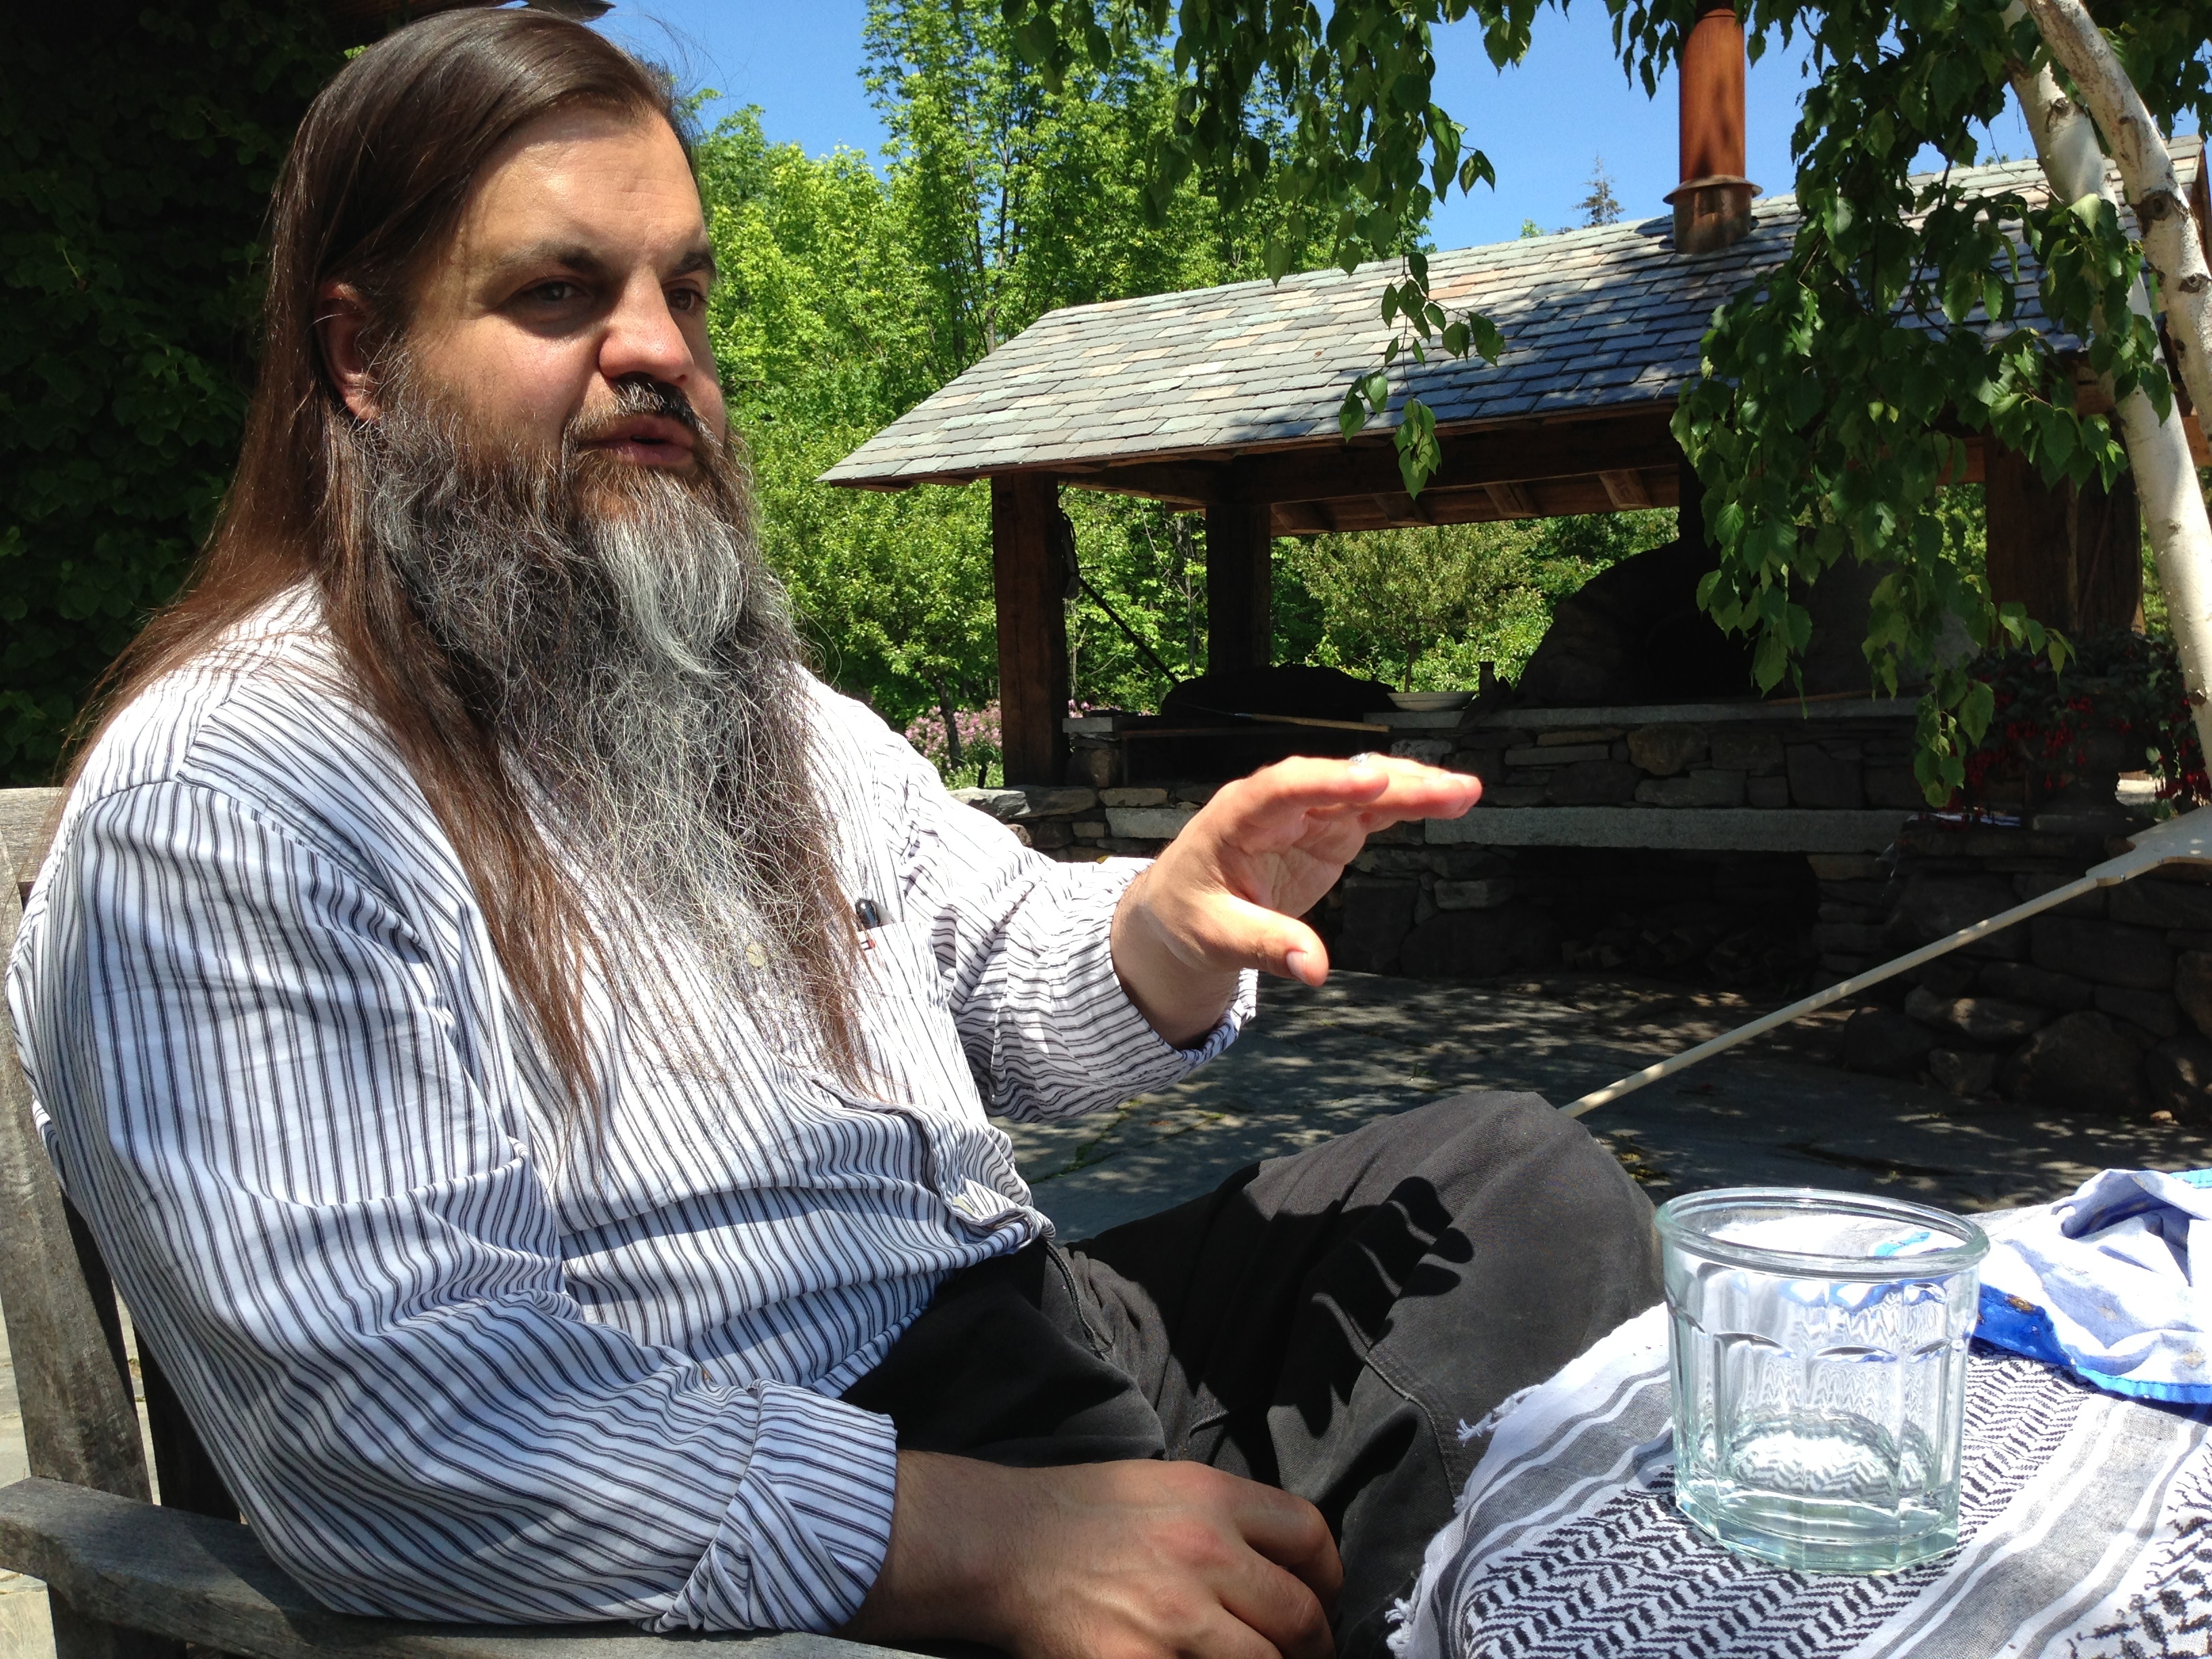
person, beard, raildog, facial hair